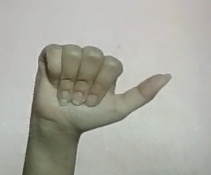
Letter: dhad